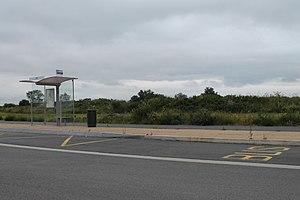
Tronçon TEO - Terminus Ouest
TEO est l'appellation d'une future ligne de bus à haut niveau de service de la ville de Saint-Brieuc, dont sa mise en service est prévu pour 2020. TEO sera exploité par la SPL Baie d'Armor Transports, exploitant du réseau TUB auquel la ligne sera intégrée. Son tracé sera d'environ huit kilomètres de long pour 21 stations et sera accompagnées de deux parcs relais.